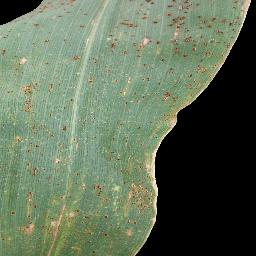
Label: Corn_(Maize)___Common_Rust